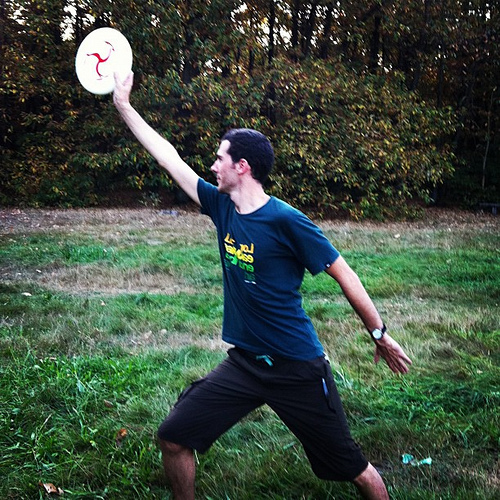
question: 男性は何人いますか
answer: 一人

question: 男性は何を持っていますか
answer: フリスビー

question: 男性はどこに腕時計をしていますか
answer: 左腕

question: 男性は何色のＴシャツを着ていますか
answer: 紺

question: 男性は何色のズボンを履いていますか
answer: 黒

question: 男性のズボンの丈はどれくらいですか
answer: 膝丈

question: フリスビーの色は何色ですか
answer: 白

question: 男性はどこに立っていますか
answer: 草の上